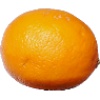
Label: lemon_meyer